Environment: real
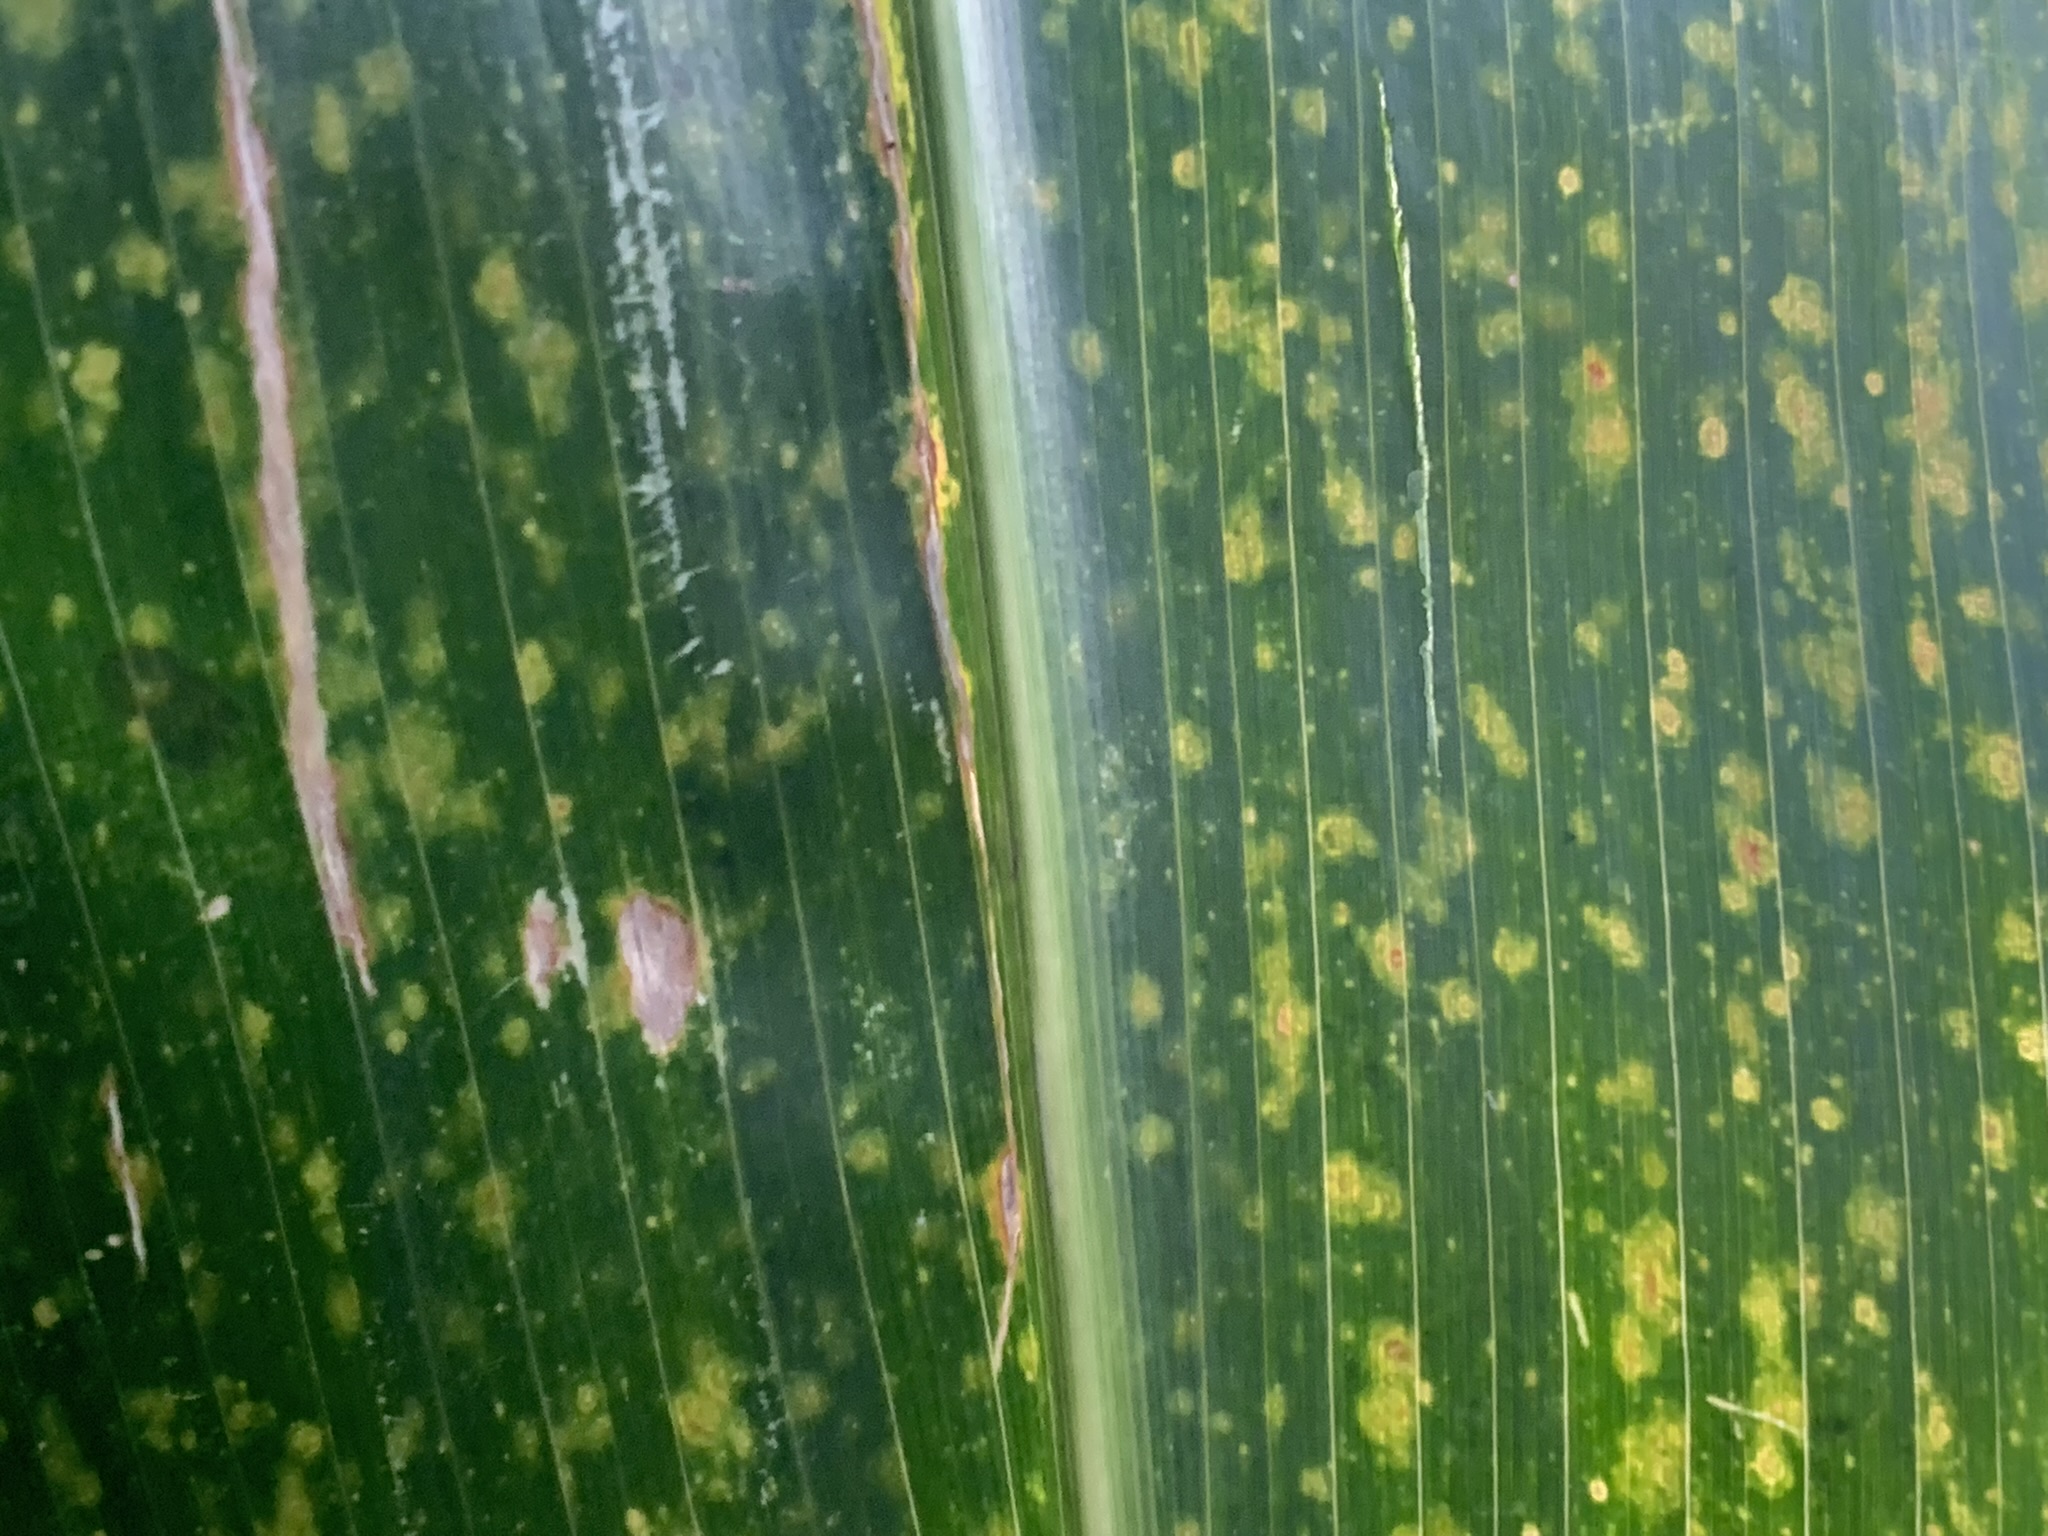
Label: lethal_necrosis